Athelhampton

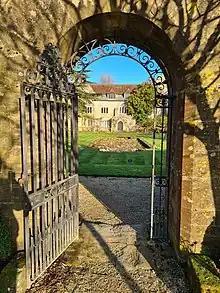
View across the Private Garden Lily Pond to the East Facade -- Inigo Thomas' Third Axis

In a speech to the Art Workers Guild in 1896, published in the Gardener's Magazine and the Journal of the Society of Arts as "The Garden in Relation to the House", Thomas explained how the Coruna, an intimate circular space enclosed by a stone wall topped with obelisks and with four gateways to adjacent 'outdoor rooms,' formed the point of intersection of two of the principal axes of his design. A visitor today standing in the Coruna can see the vistas created by these axes: the first running roughly north–south and linking the Great Court with its 12 giant yew pyramids to the Private Garden with its rectangular pond; the second running east–west and linking what is now the Mediterranean Garden with the arrival 'court' in front of the house. Thomas defined a third axis, running parallel to the second along the middle of the rectangular lily pond and meeting the house at the centre of its East facade (which Lafontaine had made symmetric by adding an extra tower). All these axes were parallel to one or other of the main frontages of the house, and this, together with the series of enclosed spaces, served to draw the garden and house together in a harmonic whole, in line with Thomas' vision.